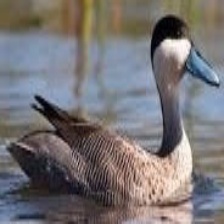
Species: PUNA TEAL
Scientific name: ANAS PUNA
ImageNet parent category: drake